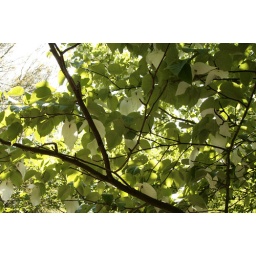
Davidia involucrata aka pocket handkerchief tree in flower